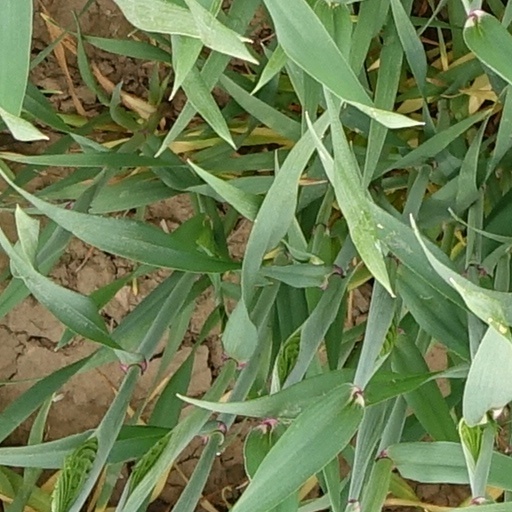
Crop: wheat